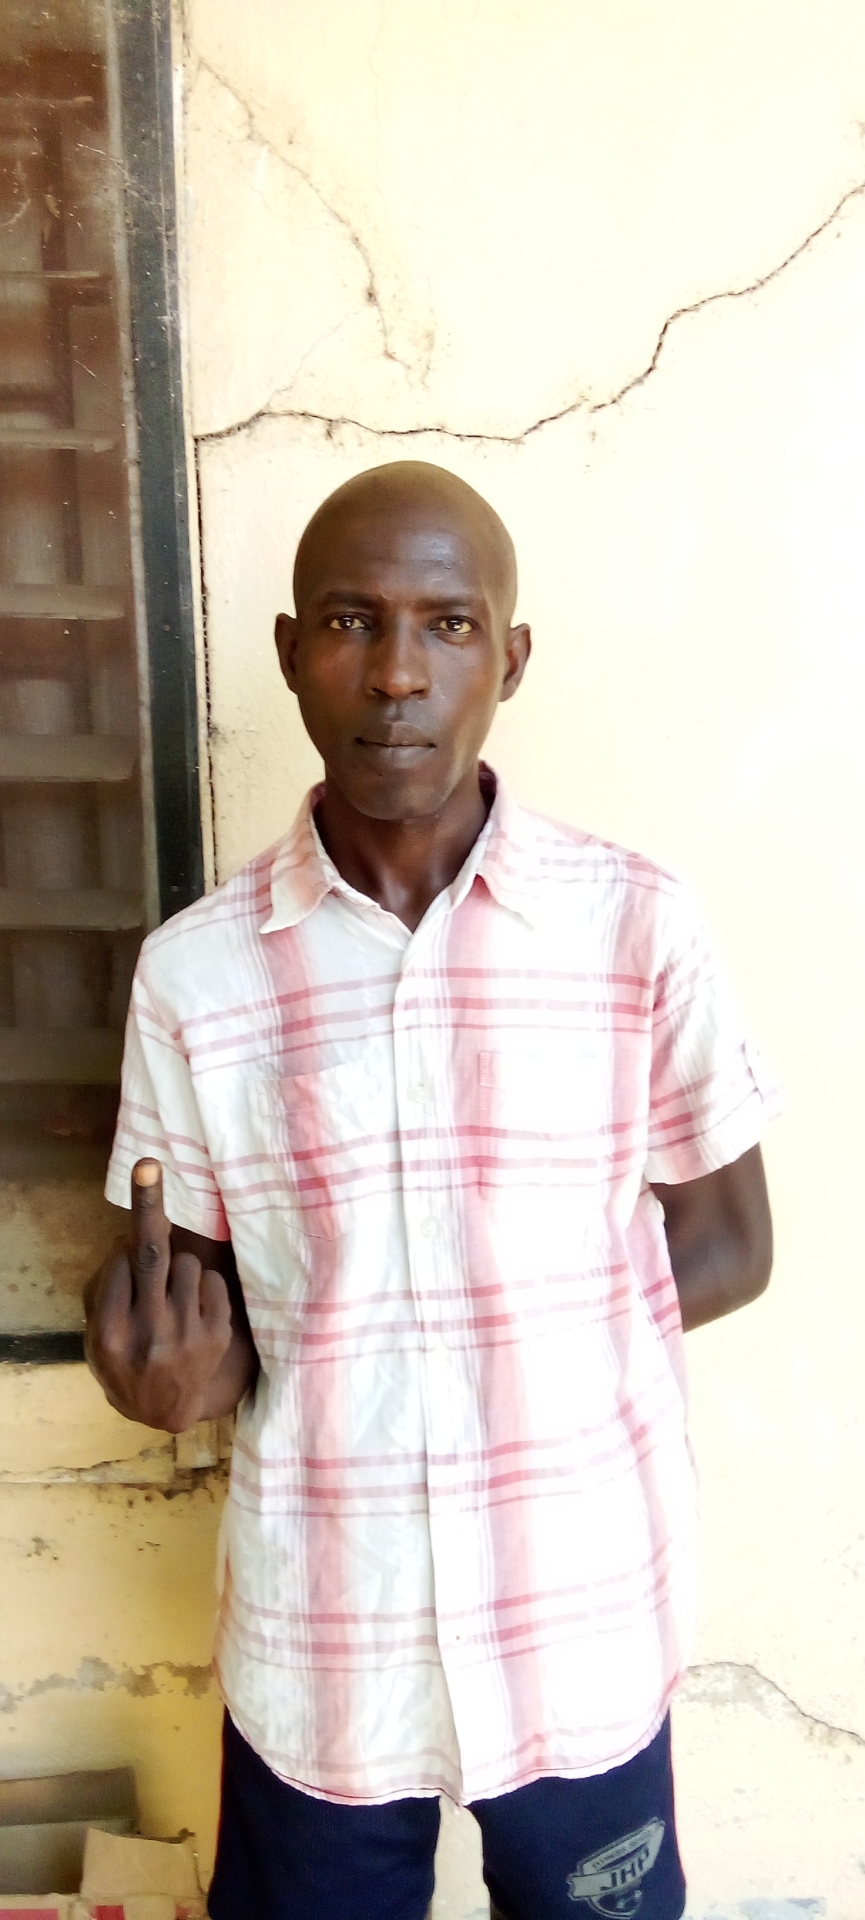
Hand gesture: middle_finger